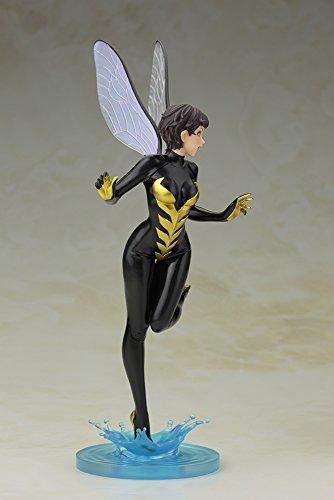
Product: Kotobukiya Marvel Wasp Bishoujo Statue
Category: Toys & Games | Collectible Toys | Statues, Bobbleheads & Busts | Statues
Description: Display with other Marvel-inspired Bishoujo statues.
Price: $54.68
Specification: ProductDimensions:8.5x3.5x3inches|ItemWeight:1.01pounds|ShippingWeight:1.01pounds(Viewshippingratesandpolicies)|DomesticShipping:ItemcanbeshippedwithinU.S.|InternationalShipping:ThisitemcanbeshippedtoselectcountriesoutsideoftheU.S.LearnMore|ASIN:B00U7DN34A|Itemmodelnumber:JAN158196|Manufacturerrecommendedage:15-17years